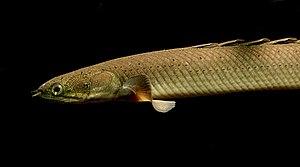
Les Polypteridae sont une famille d'actinoptérygiens, la seule actuelle de l'ordre des Polypteriformes.
La classe des actinoptères rassemble la quasi-totalité des poissons à nageoires rayonnées actuels.